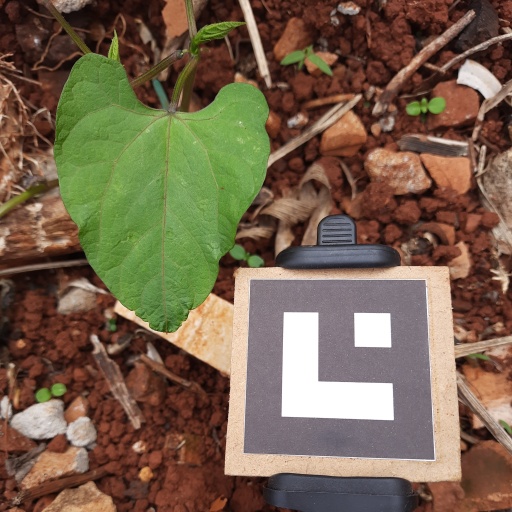
Observations: wavy surface, no eating holes, under cloudy sky